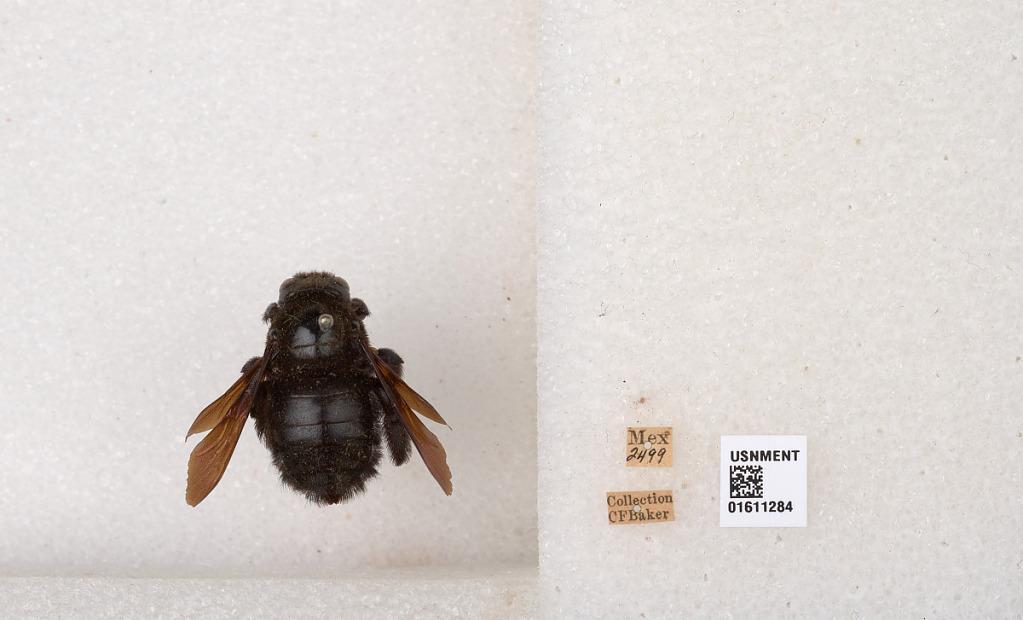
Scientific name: Xylocopa
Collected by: C. Jativa
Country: Mexico
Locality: Mexico